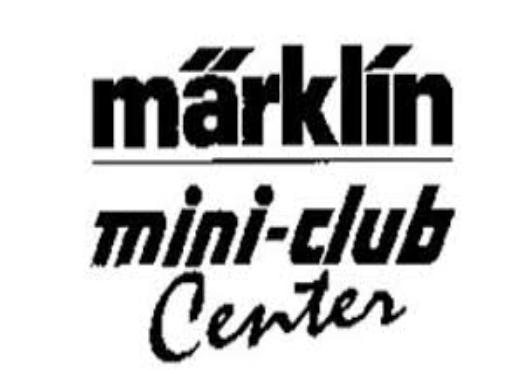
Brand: marklin
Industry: Leisure